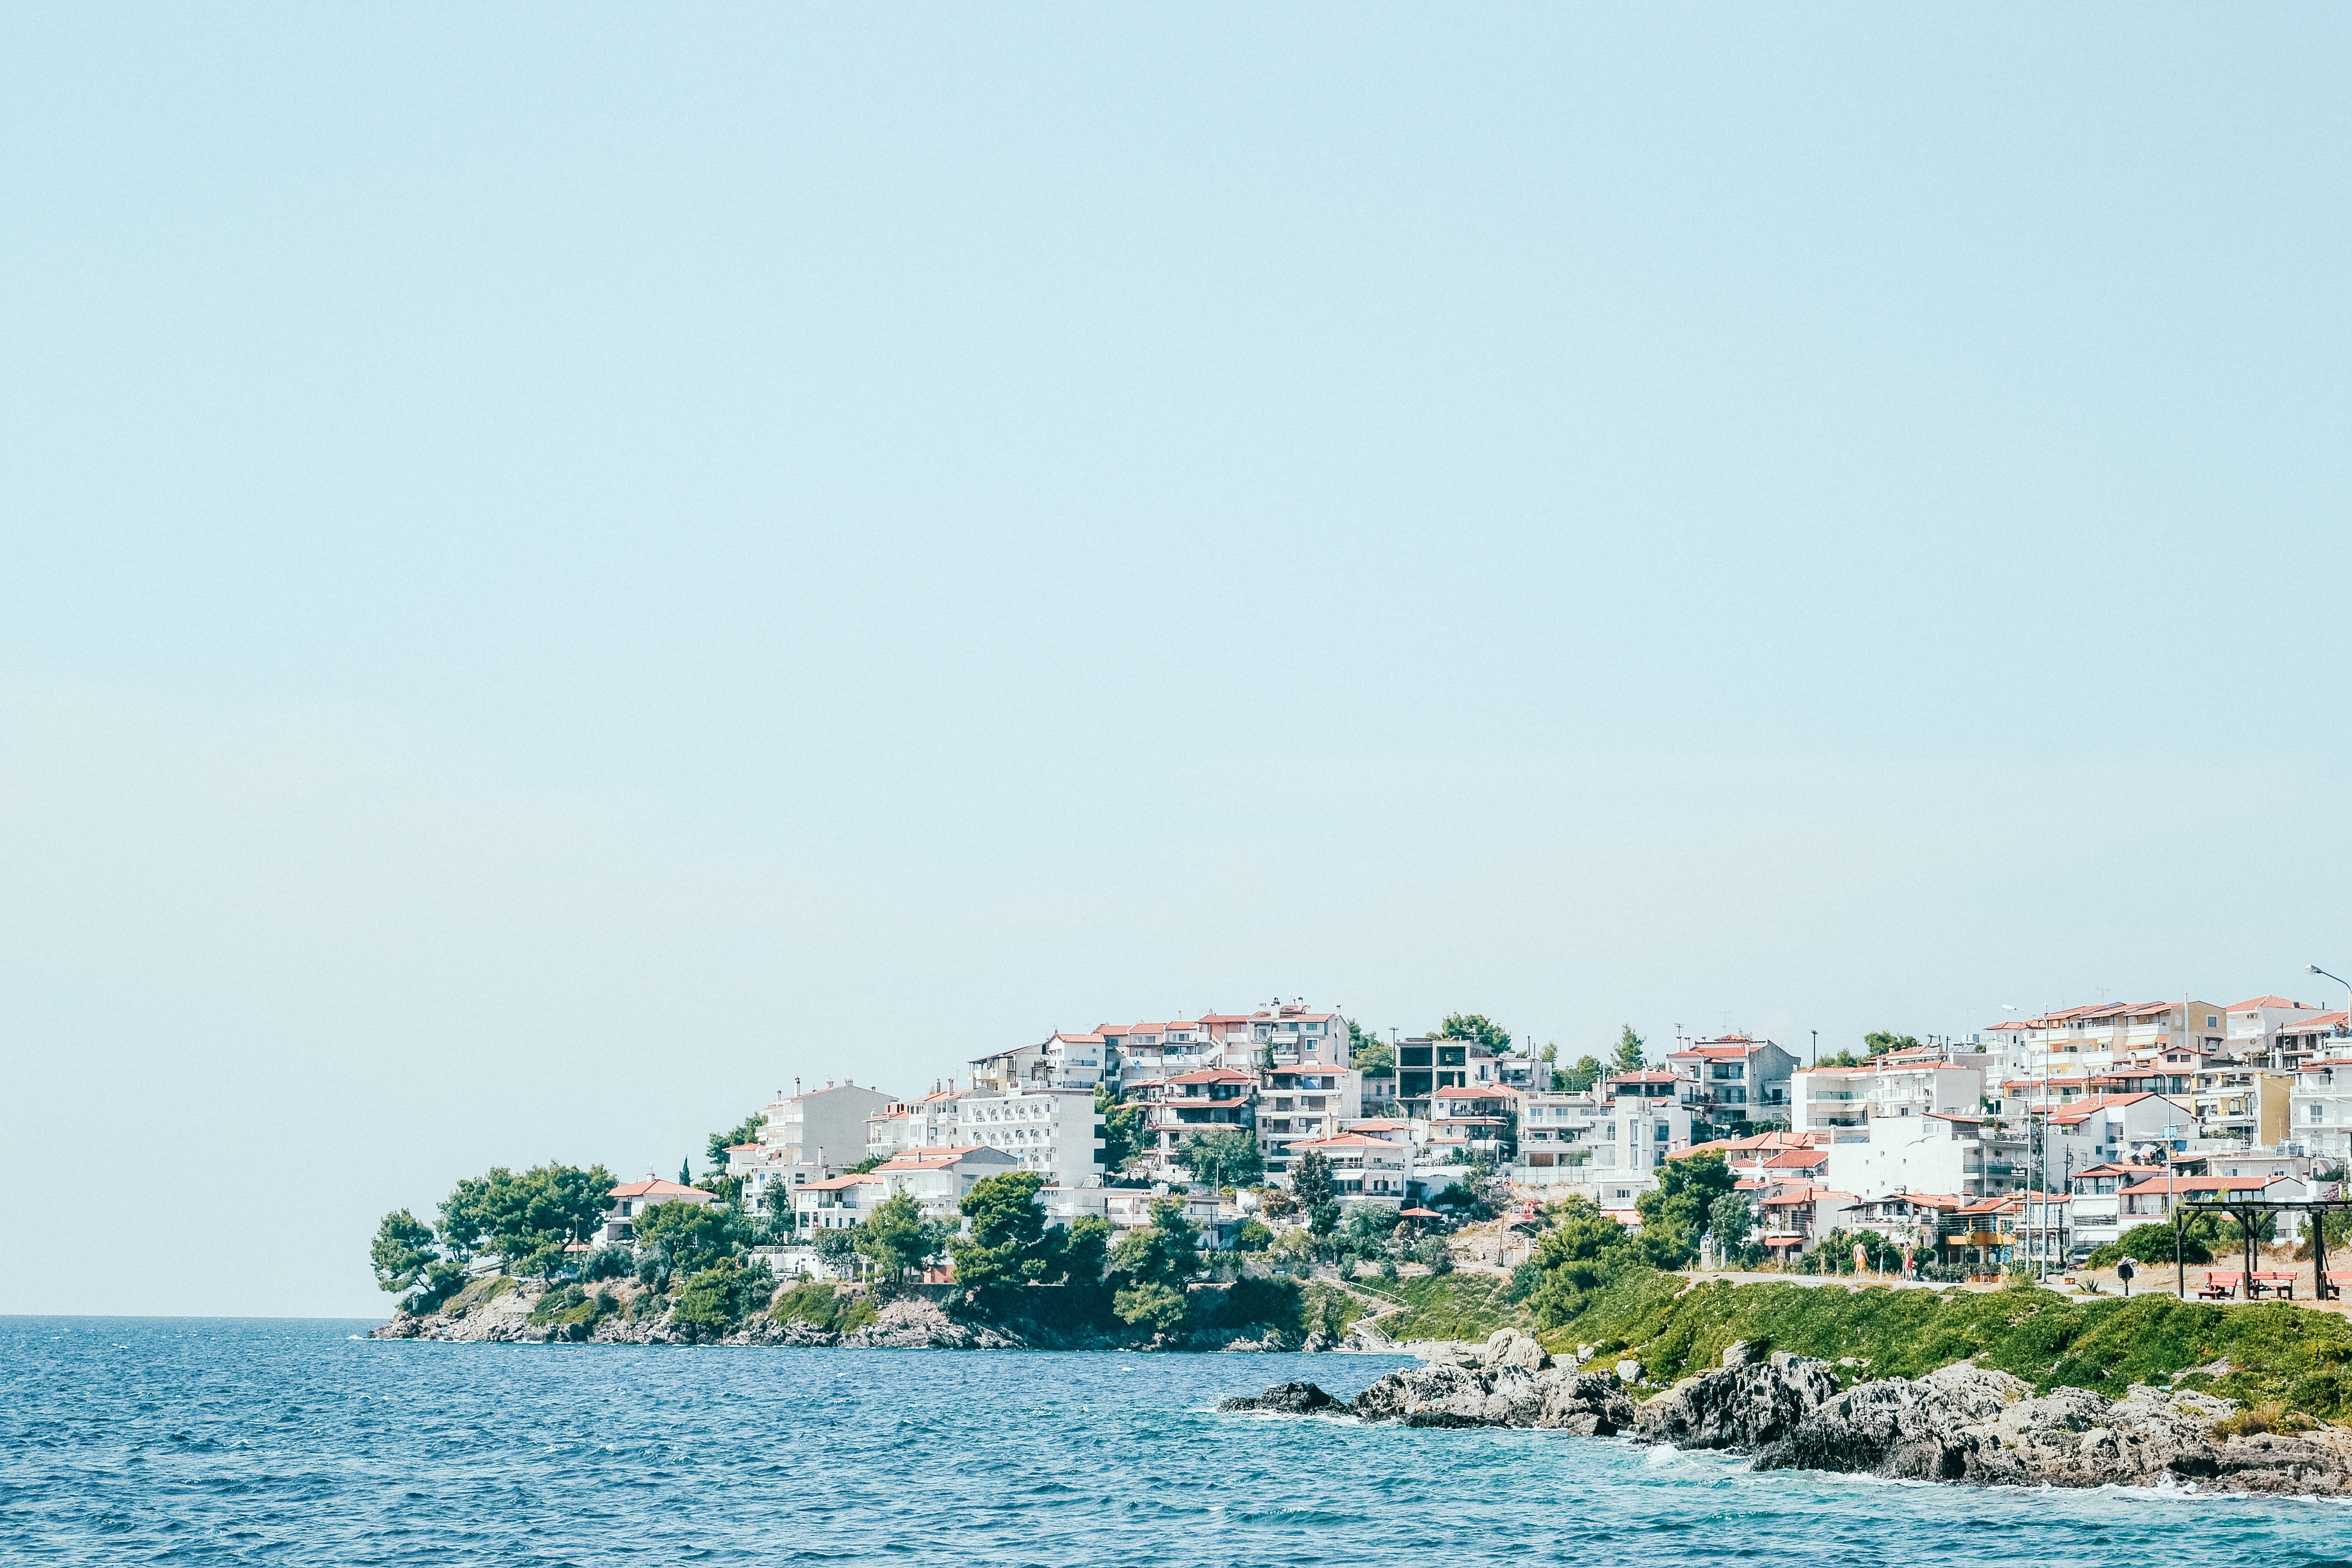
beach, sea, coast, ocean, horizon, shore, building, vacation, coastline, vehicle, bay, body of water, cape